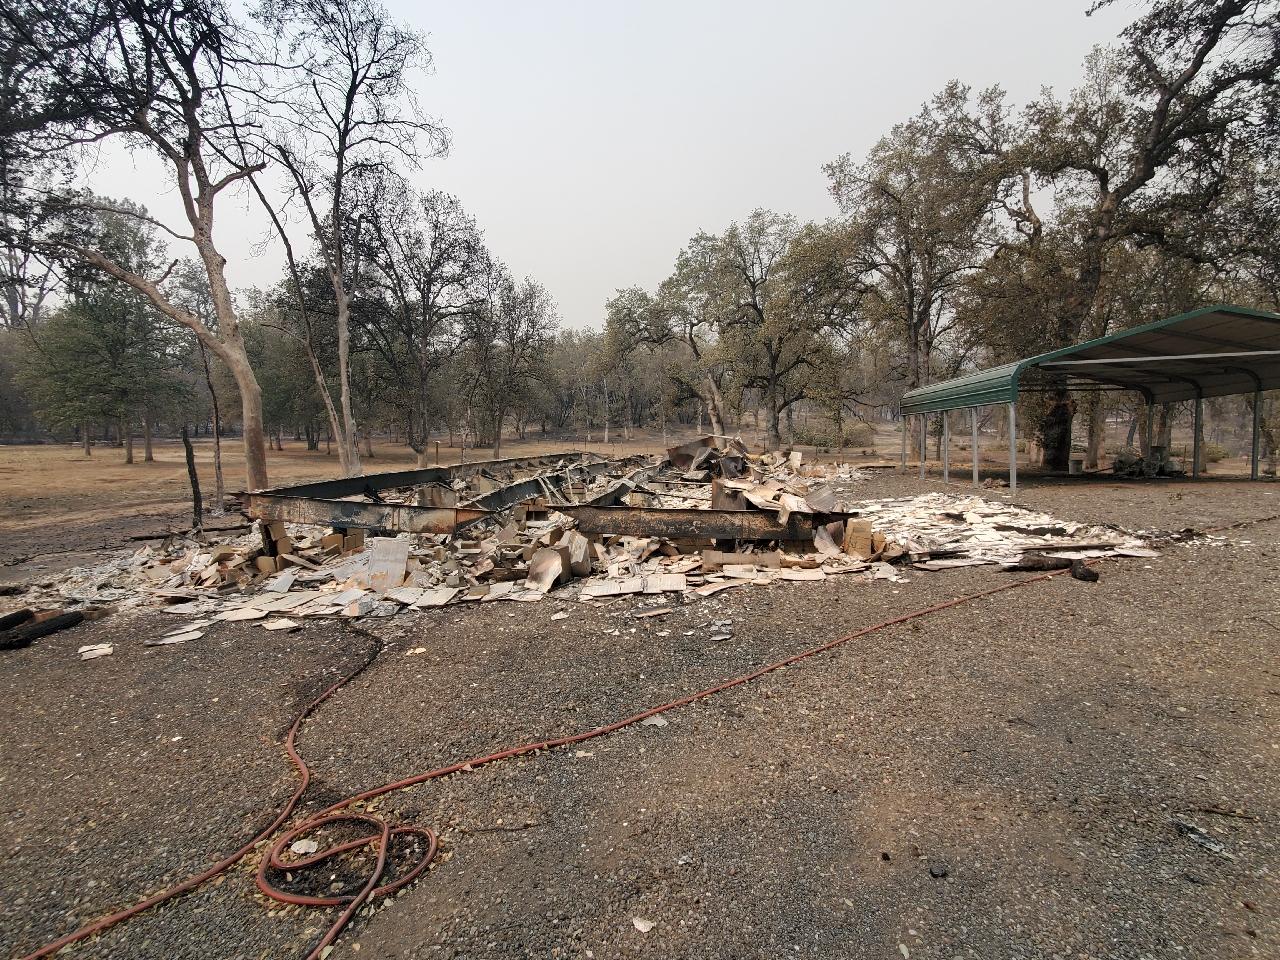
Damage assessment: destroyed